Harmanpreet Kaur

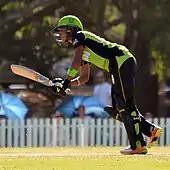
Kaur batting for Sydney Thunder in January 2017

In June 2016, she became the first Indian cricketer to be signed by an overseas Twenty20 franchise. Sydney Thunder, the Women's Big Bash League champions, signed her for the 2016–17 season. On 20 July 2017 she scored 171*(115) against Australia in the 2017 Women's Cricket World Cup semi-final in Derby. Kaur's 171* is currently the second-highest score by an Indian batter in women's one-day internationals, behind Deepti Sharma's 188 runs. Kaur also holds the record for the highest individual score for India in Women's cricket World Cup history. Kaur now holds the record for registering the highest ever individual score in a knockout stage of a Women's World Cup match (171*) surpassing the previous record of 107* by Karen Rolton. Kaur was part of the Indian team to reach the final of the 2017 Women's Cricket World Cup where the team lost to England by nine runs. In July 2017, Harman became second India batter to feature in the top-10 of ICC Women's ODI Player Rankings after Mithali Raj.